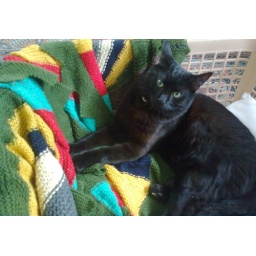
cat in the bed